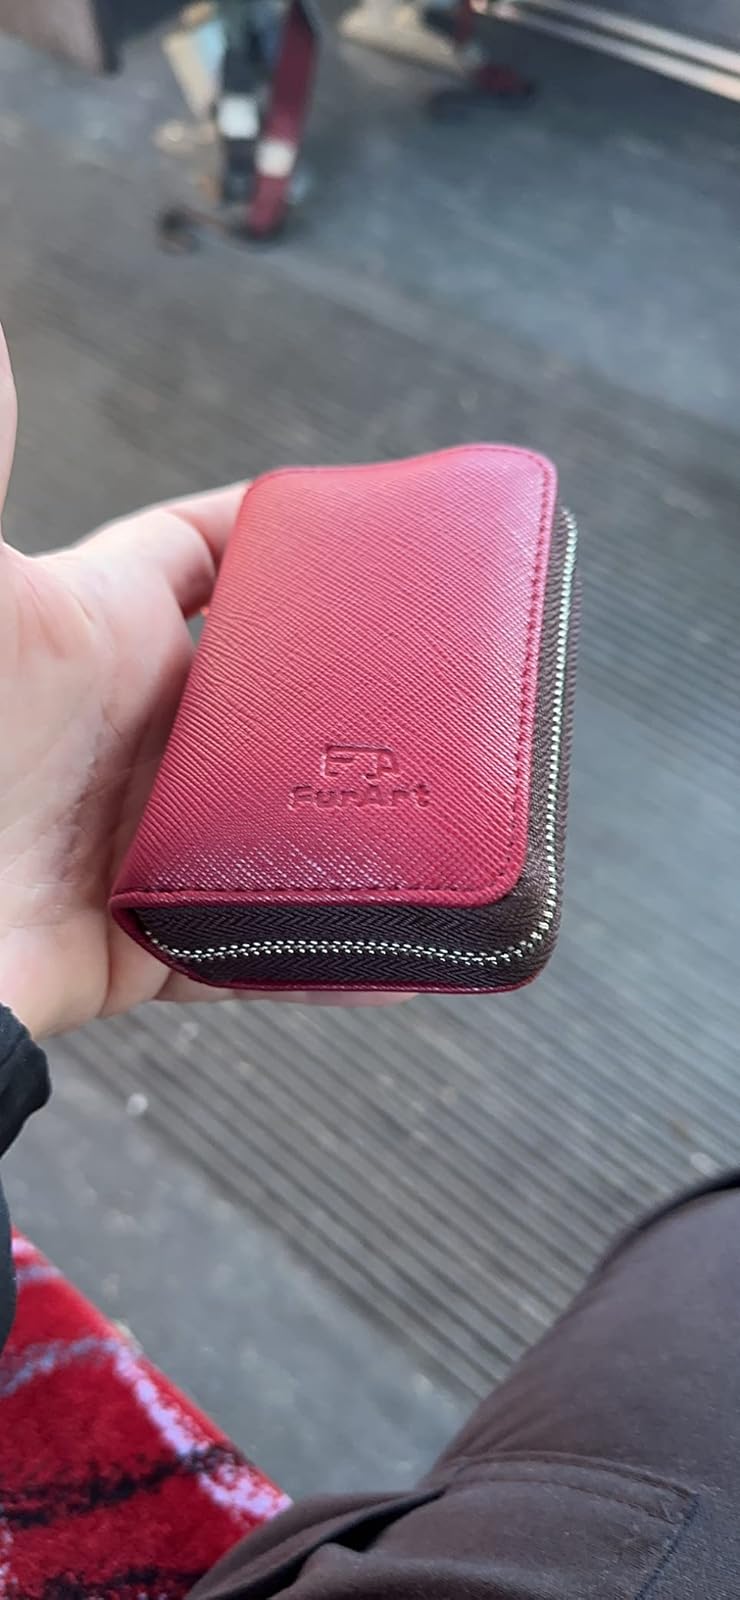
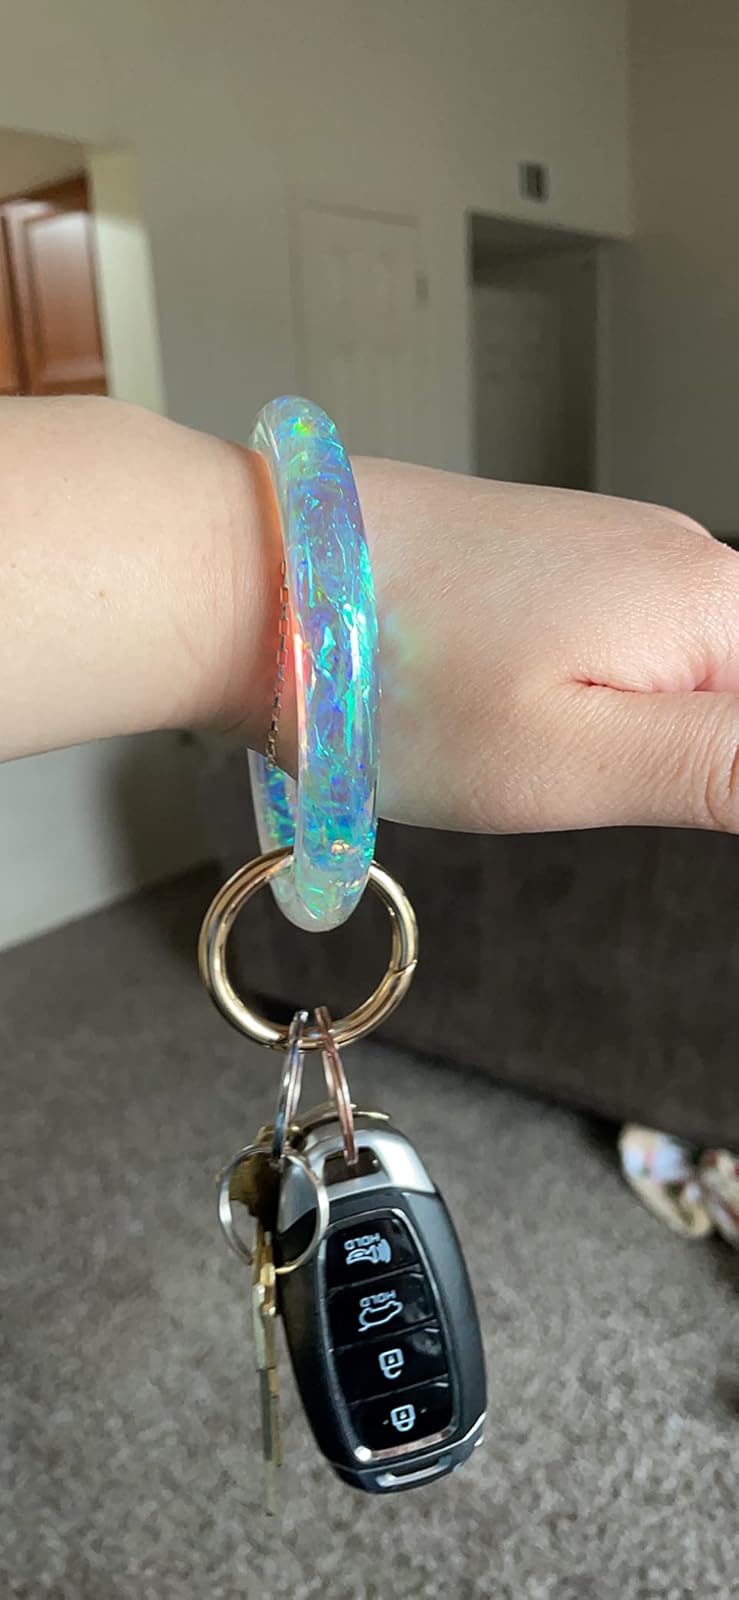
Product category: accessories_keychain
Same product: no